Ramesseum magician's box

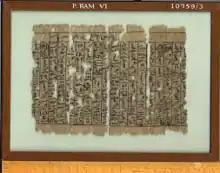
Papyrus, Ramesseum Box. British Museum <a href="https%3A//www.britishmuseum.org/collection/object/Y_EA10752-1">

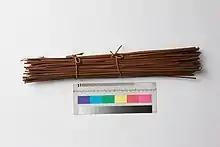
Reeds, Ramesseum Box. Berlin Museum

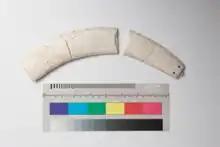
Magic wand #1801; <a href="http%3A//harbour.man.ac.uk/mmcustom/Display.php%3Firn%3D100981%26amp%3BQueryPage%3D%252Fmmcustom%252FEgyptQuery.php">The Manchester Museum Collection Database

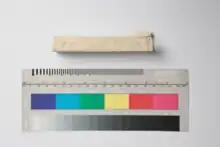
Magic wand #1795; <a href="http%3A//harbour.man.ac.uk/emuweb/pages/common/imagedisplay.php">Display

This piece was a part of an ivory rod. It has two recumbent lions carved on each side. The top part of the rod is lost. Magic rods consist of individual segments that are joined by dowels. There are other examples from the Middle Kingdom of Egypt, where the rods are made of steatite.